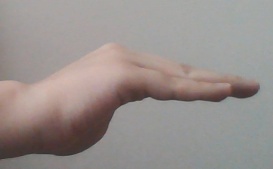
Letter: haa